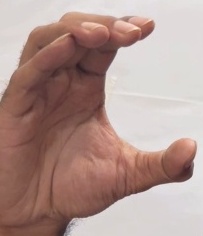
ASL sign: C